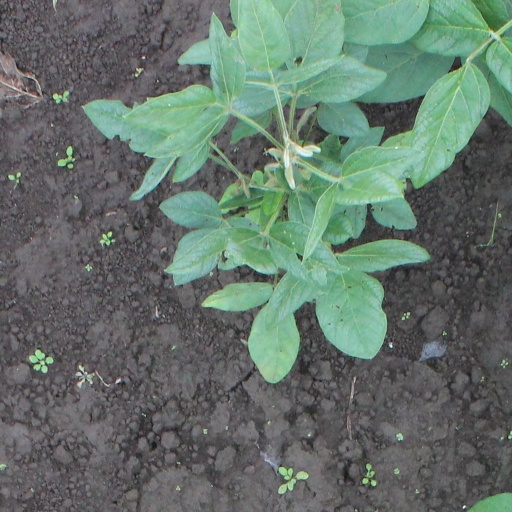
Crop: soybean